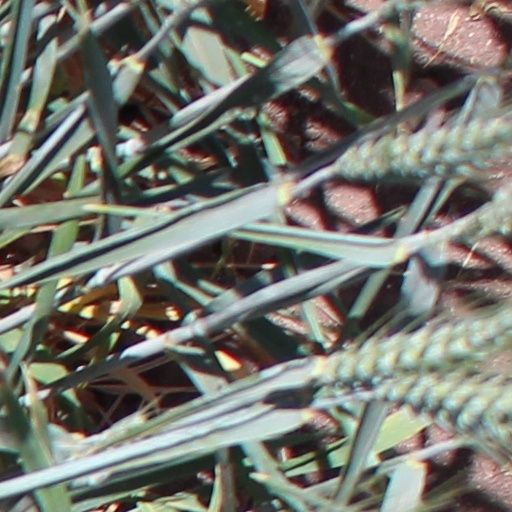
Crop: wheat